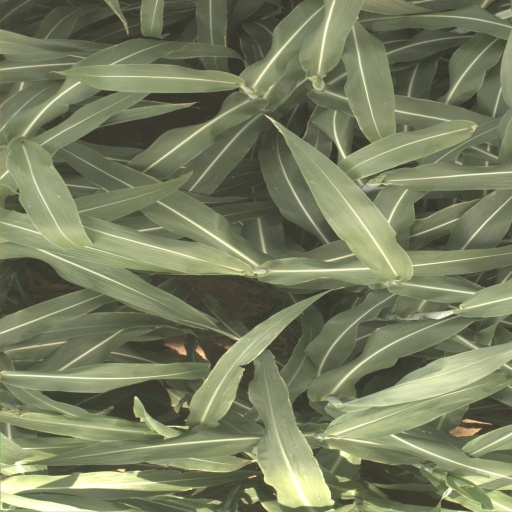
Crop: sorghum